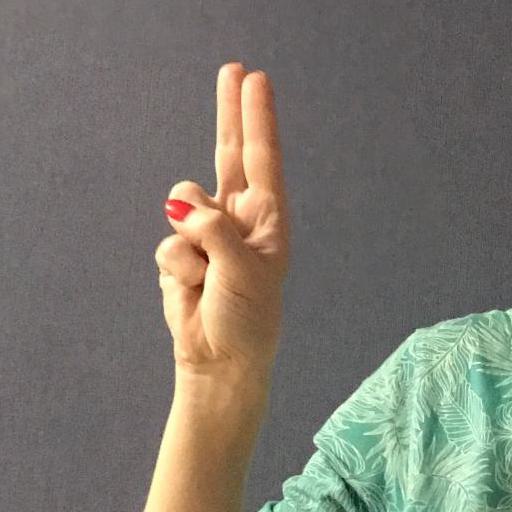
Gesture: two_up